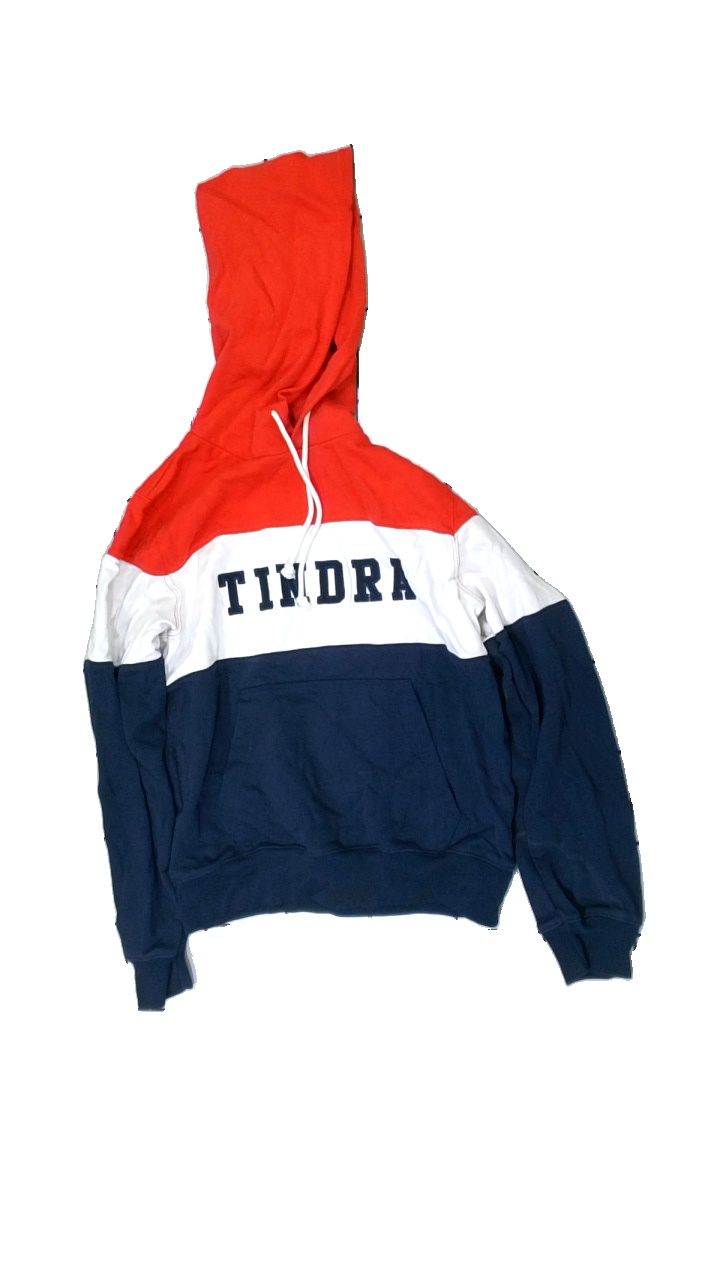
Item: Hoodie (Unisex)
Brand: Lindex
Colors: Blue, Red, White, Multicolor
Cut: Regular
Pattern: Logo print
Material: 100% cotton
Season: All
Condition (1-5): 3
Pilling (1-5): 3
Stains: Minor
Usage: Recycle
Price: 50-100